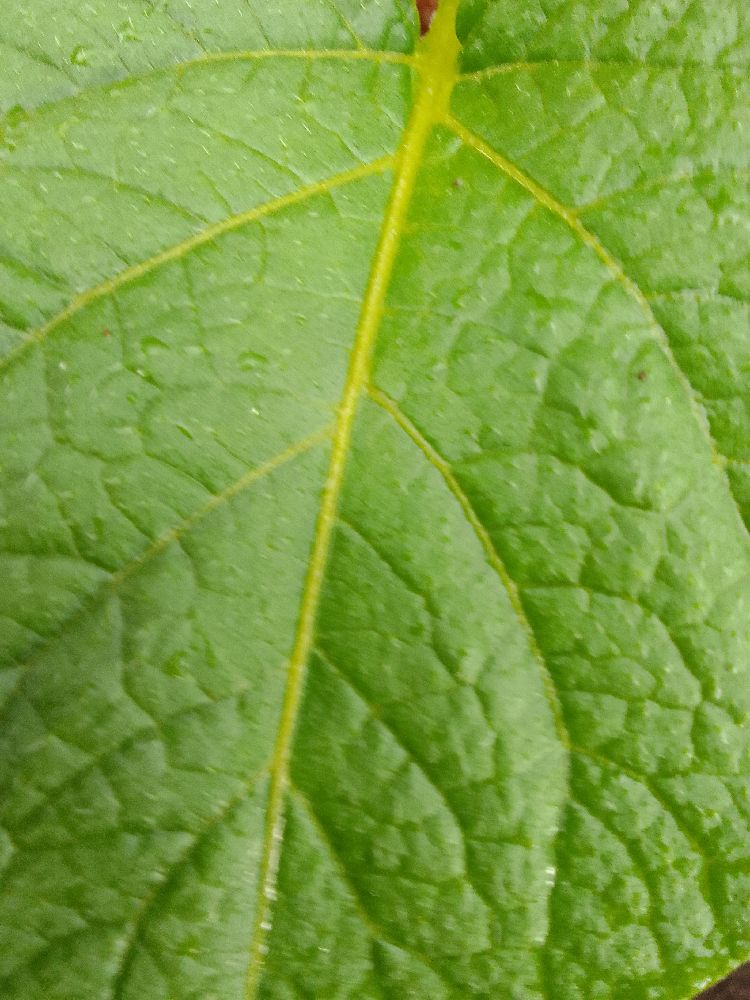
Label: Healthy